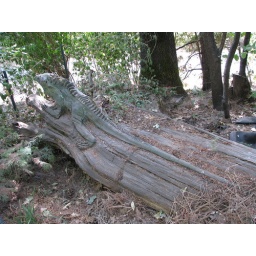
Carved and painted onto the fallen tree outside Merry and John's house in Camino.